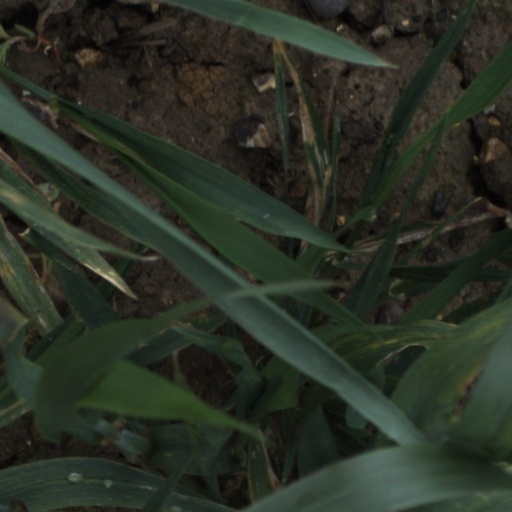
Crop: wheat